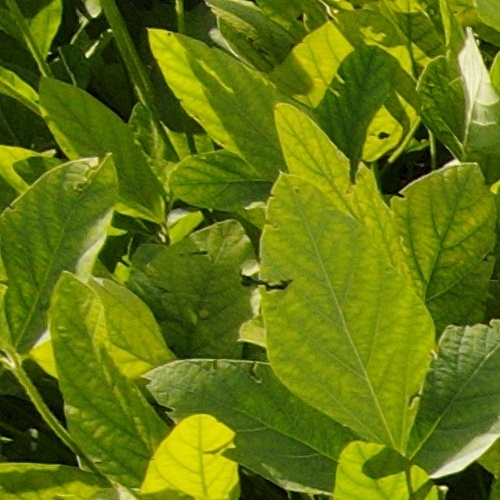
Label: Caterpillar